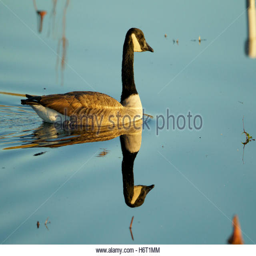
a goose , on a pond with reflection